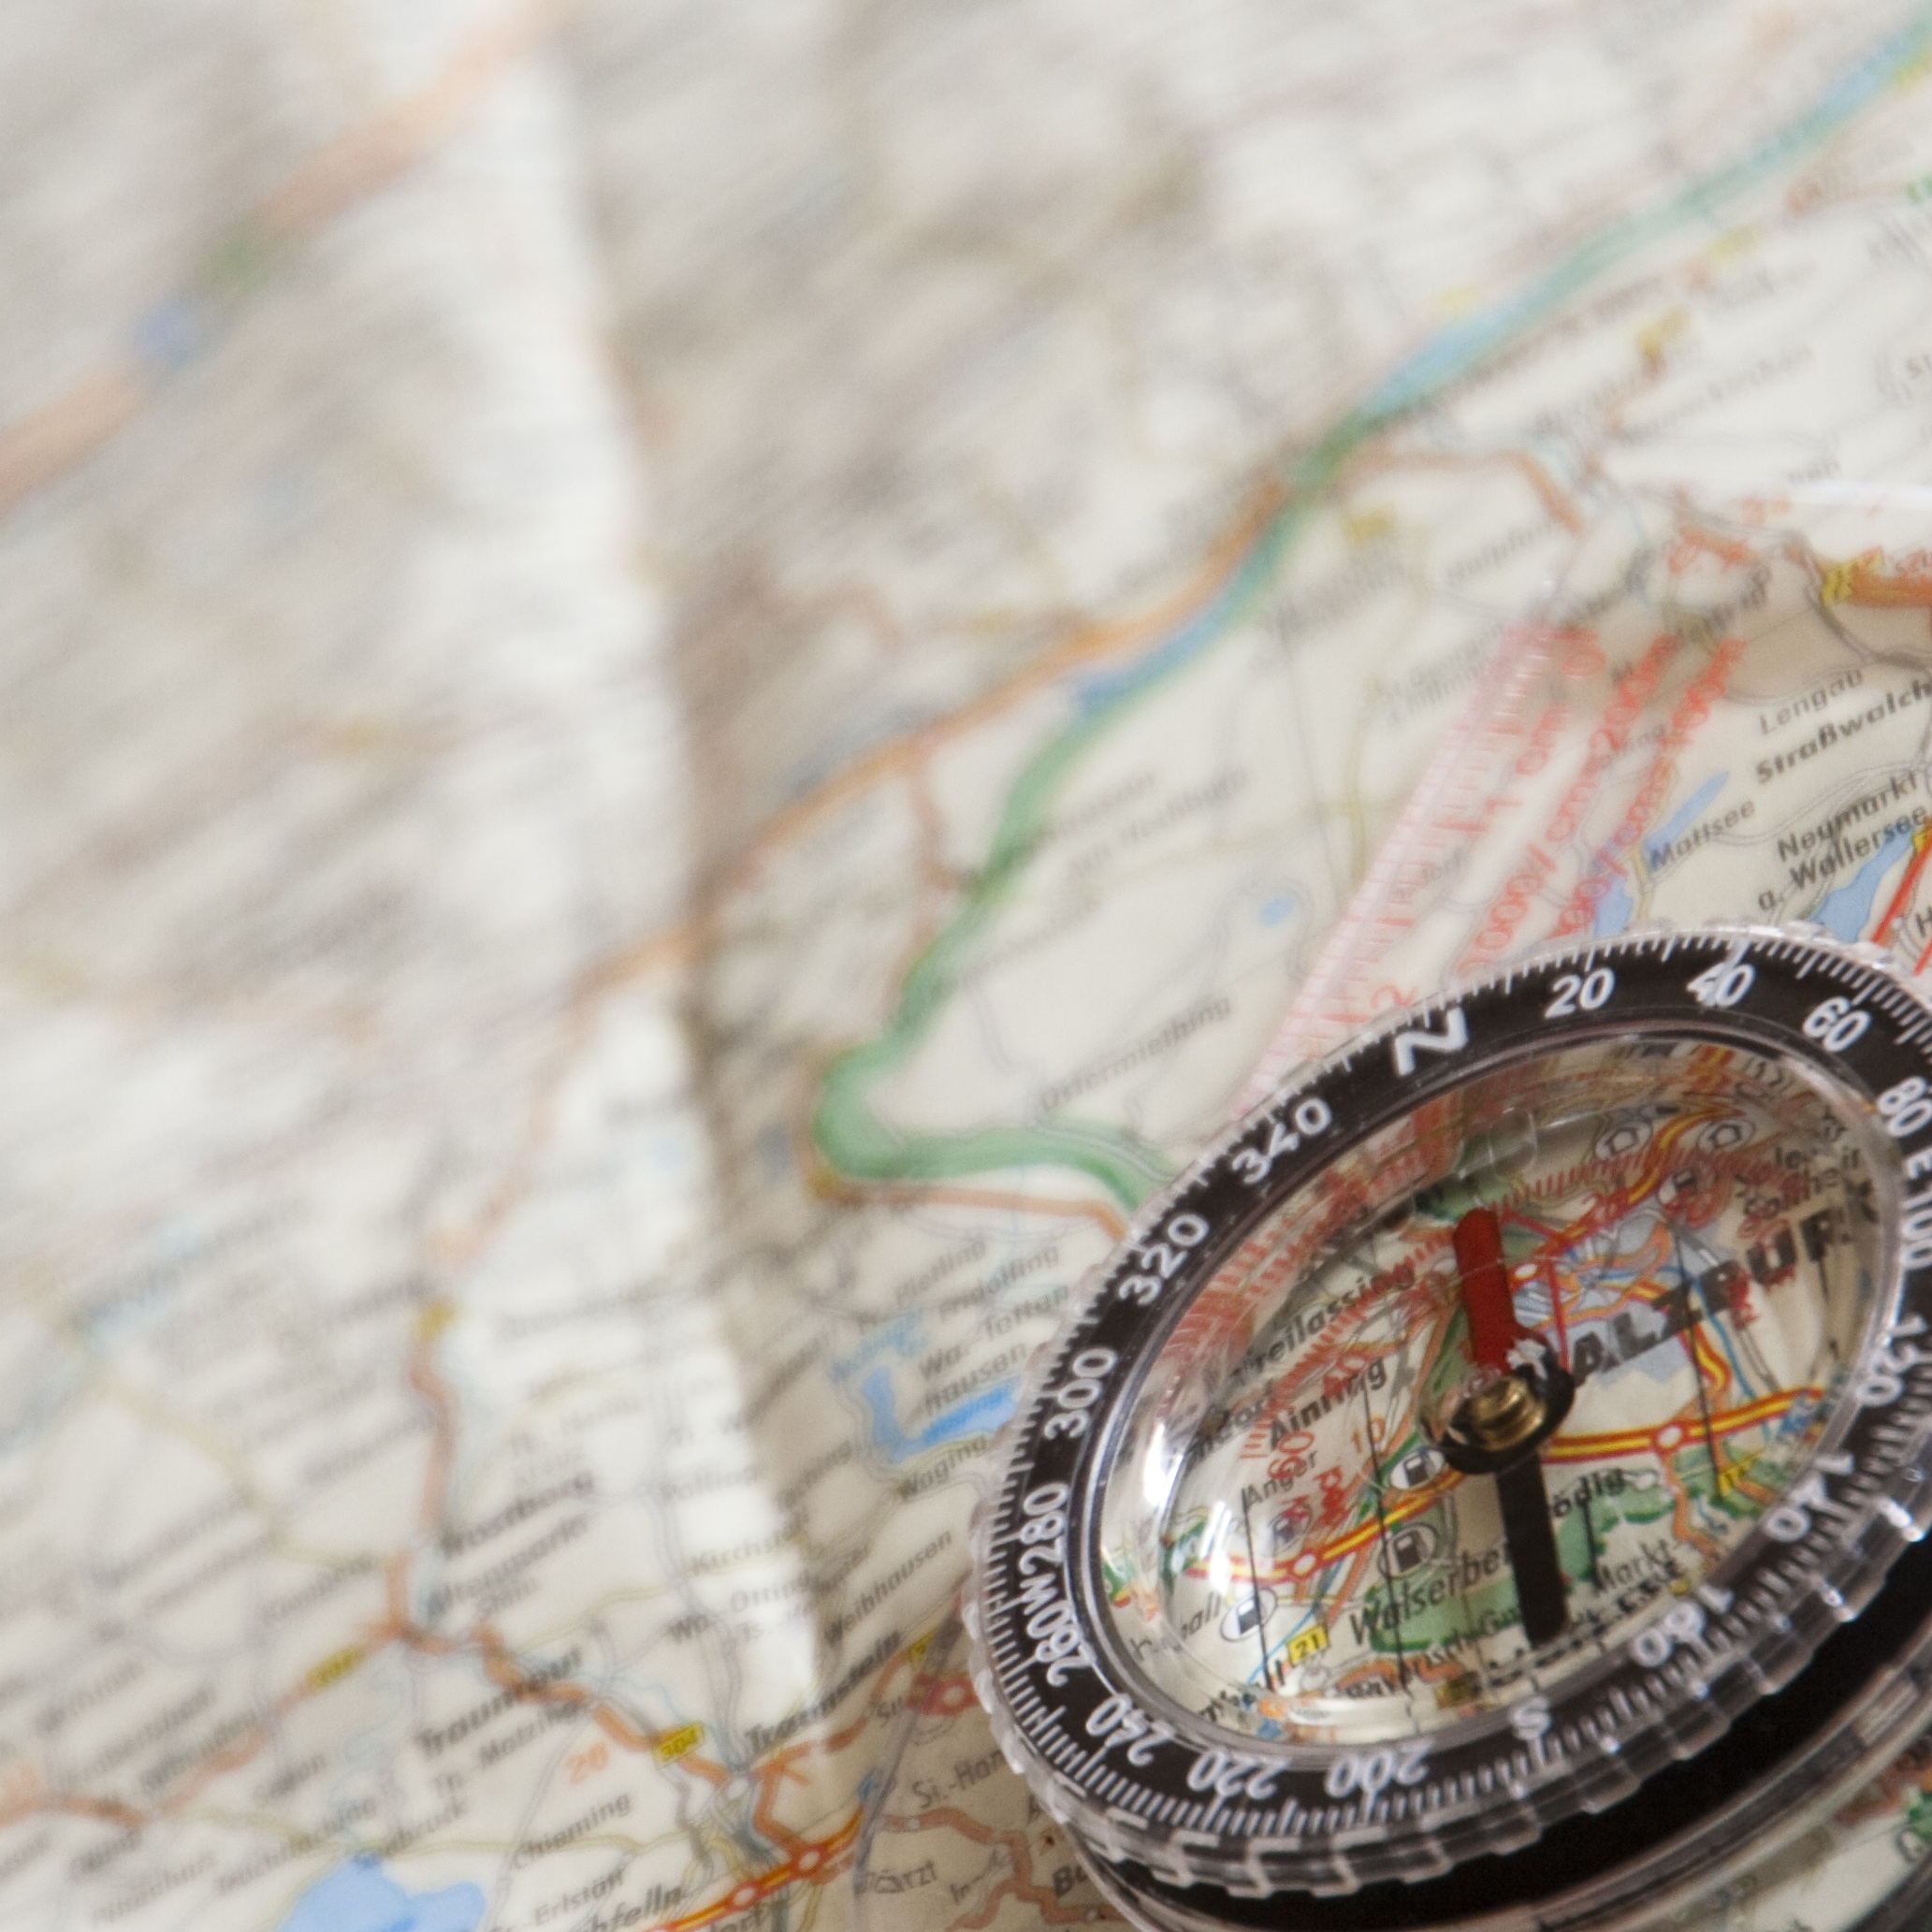
hand, vehicle, compass, map, north, navigation, navigation device